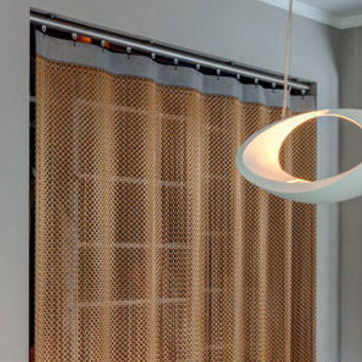
Material: fabric